Gymnastics at the 2018 Summer Youth Olympics – Girls' trampoline

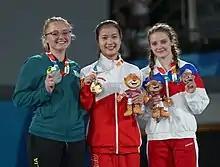
Victory ceremony (from left to right): Jessica Pickering (Silver), Fan Xinyi (Gold), Vera Beliankina (Bronze)

The girls’ trampoline competition at the 2018 Summer Youth Olympics was held on 8 and 14 October at the America Pavilion in Buenos Aires, Argentina.